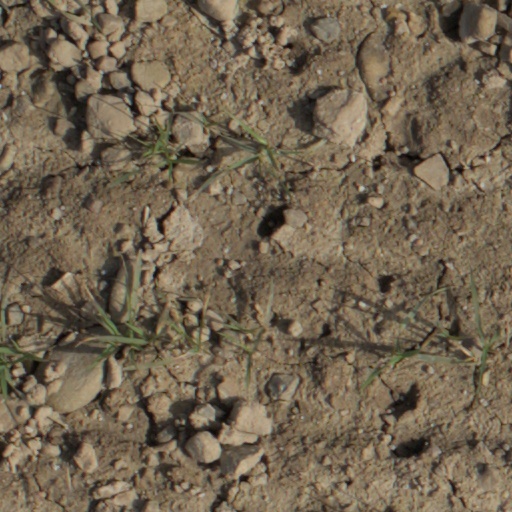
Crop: wheat